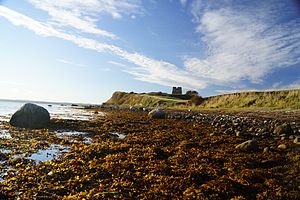
Egens Vig
Halvøen med Kalø Slotsruin afgrænser Egens Vig mod vest.
Egens Vig tang v. ruin
Nappedam/ Egens Vig ligger i bunden af Aarhusbugten og Kalø Vig på det sydlige Djursland i Østjylland. Den 2 - 3 kilometer brede, tilnærmelsesvis cirkelformede vig, bliver afgrænset af Kalø Slotsruin, mod vest, og af et bakket landskab mod øst og nord. Egens Vig - også benævnt som Nappedam - er præget af en fladvandet kyst, med vadhavsagtige strande ved ebbe.